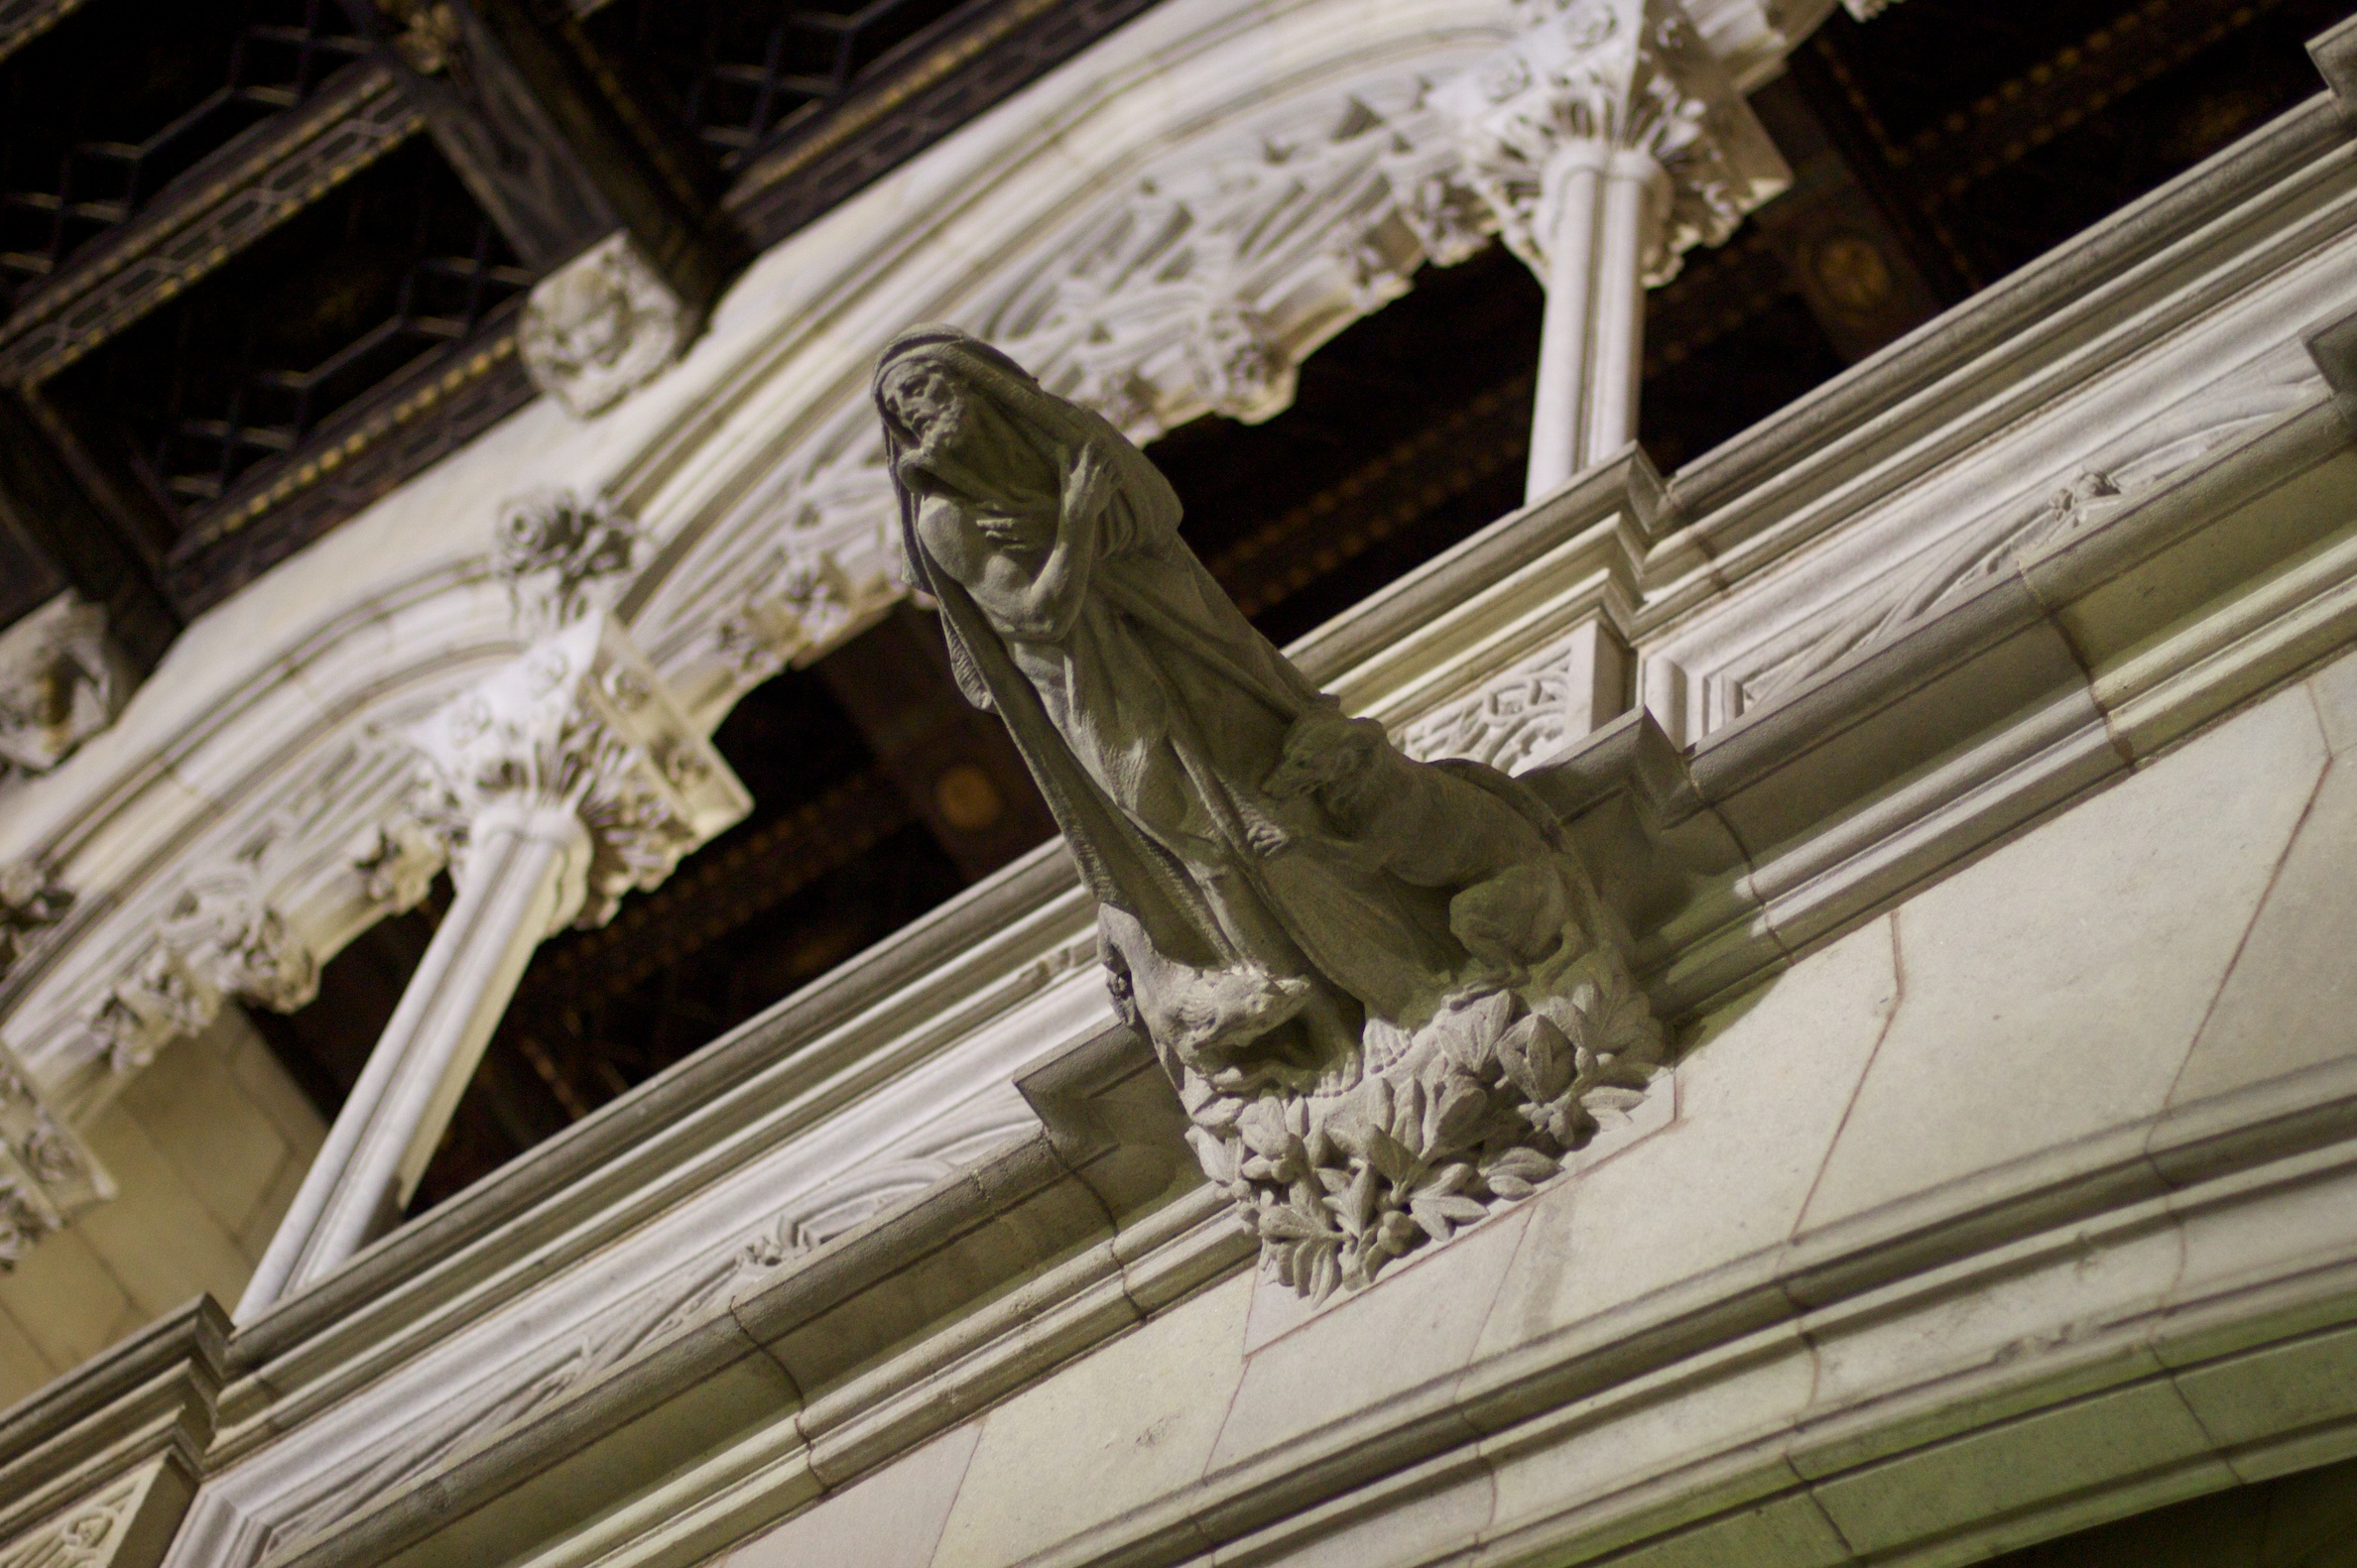
architecture, structure, skyscraper, statue, arch, column, barcelona, public transport, sculpture, art